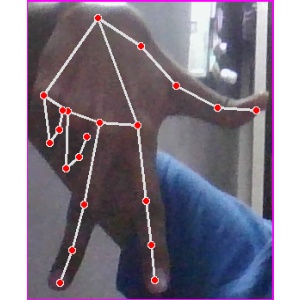
अक्षर: ग